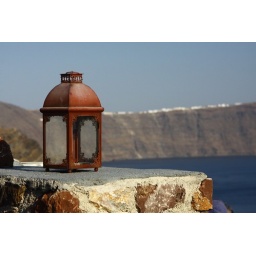
A lantern just sitting on a wall by the water, on Santorini. For some reason I really liked the image.